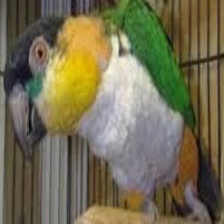
Species: BLACK HEADED CAIQUE
Scientific name: PIONITES MELANOCEPHALUS